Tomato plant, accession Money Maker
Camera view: bottom (45 deg); turntable rotation: 60 degrees
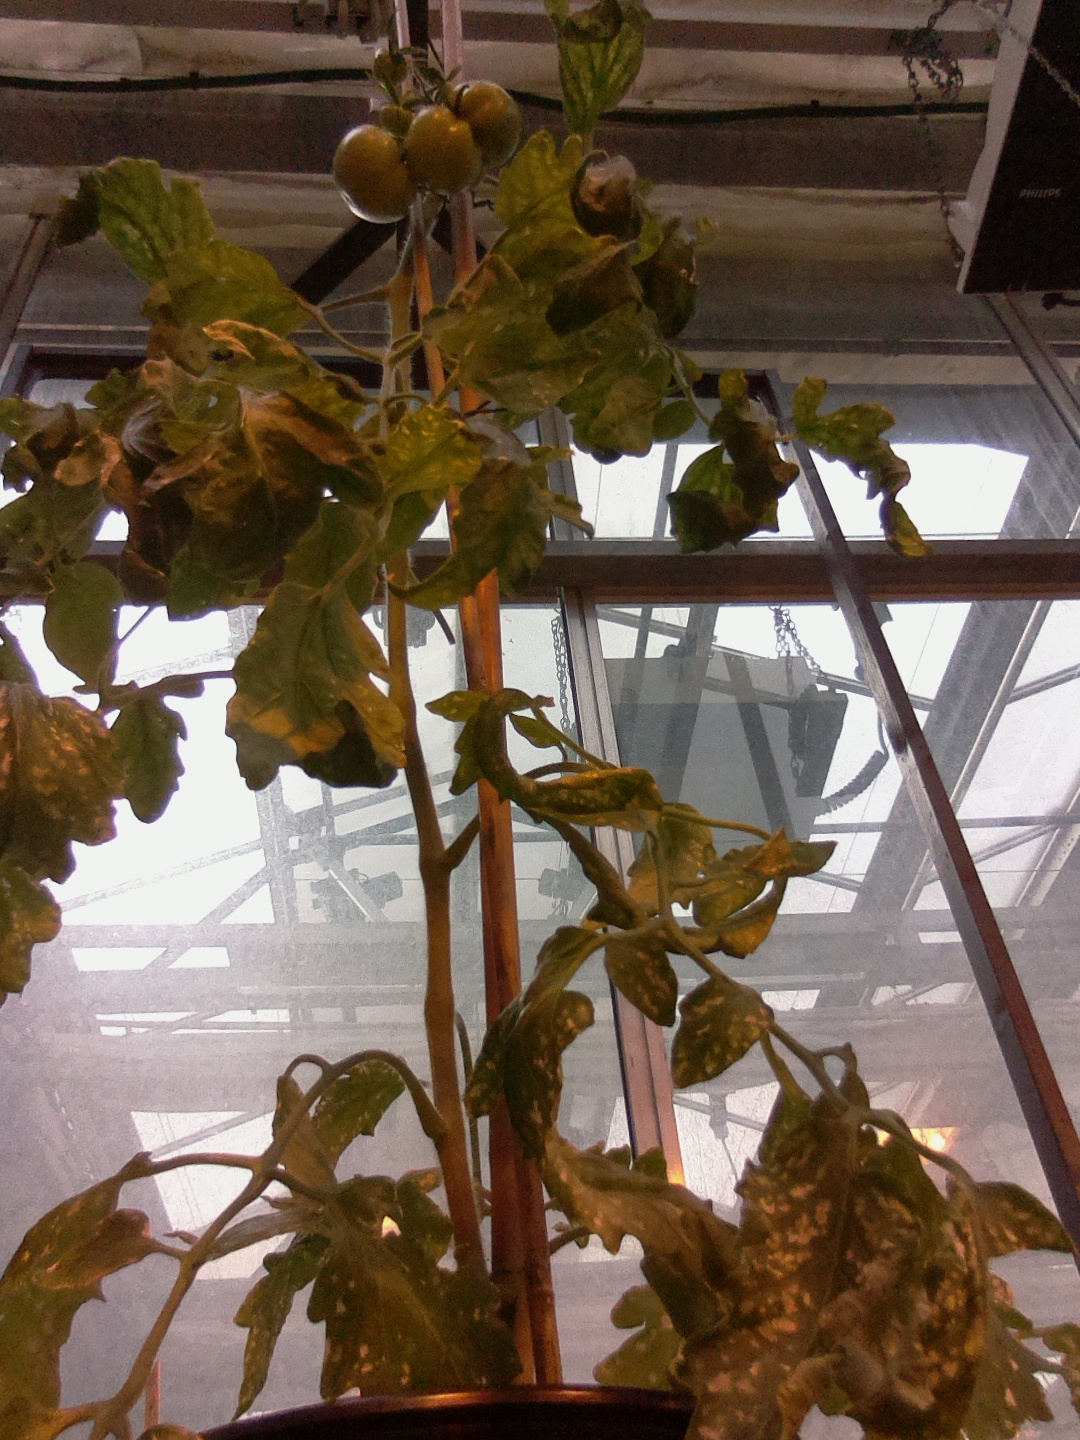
BBCH growth stage 76: 60%-70% of final fruit size